Massachusetts House of Representatives' 7th Middlesex district

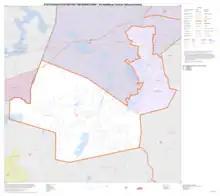
Map of Massachusetts House of Representatives' 7th Middlesex district, based on the 2010 United States census.

Massachusetts House of Representatives' 7th Middlesex district in the United States is one of 160 legislative districts included in the lower house of the Massachusetts General Court. It covers part of Middlesex County. Democrat Jack Patrick Lewis of Framingham has represented the district since 2017.